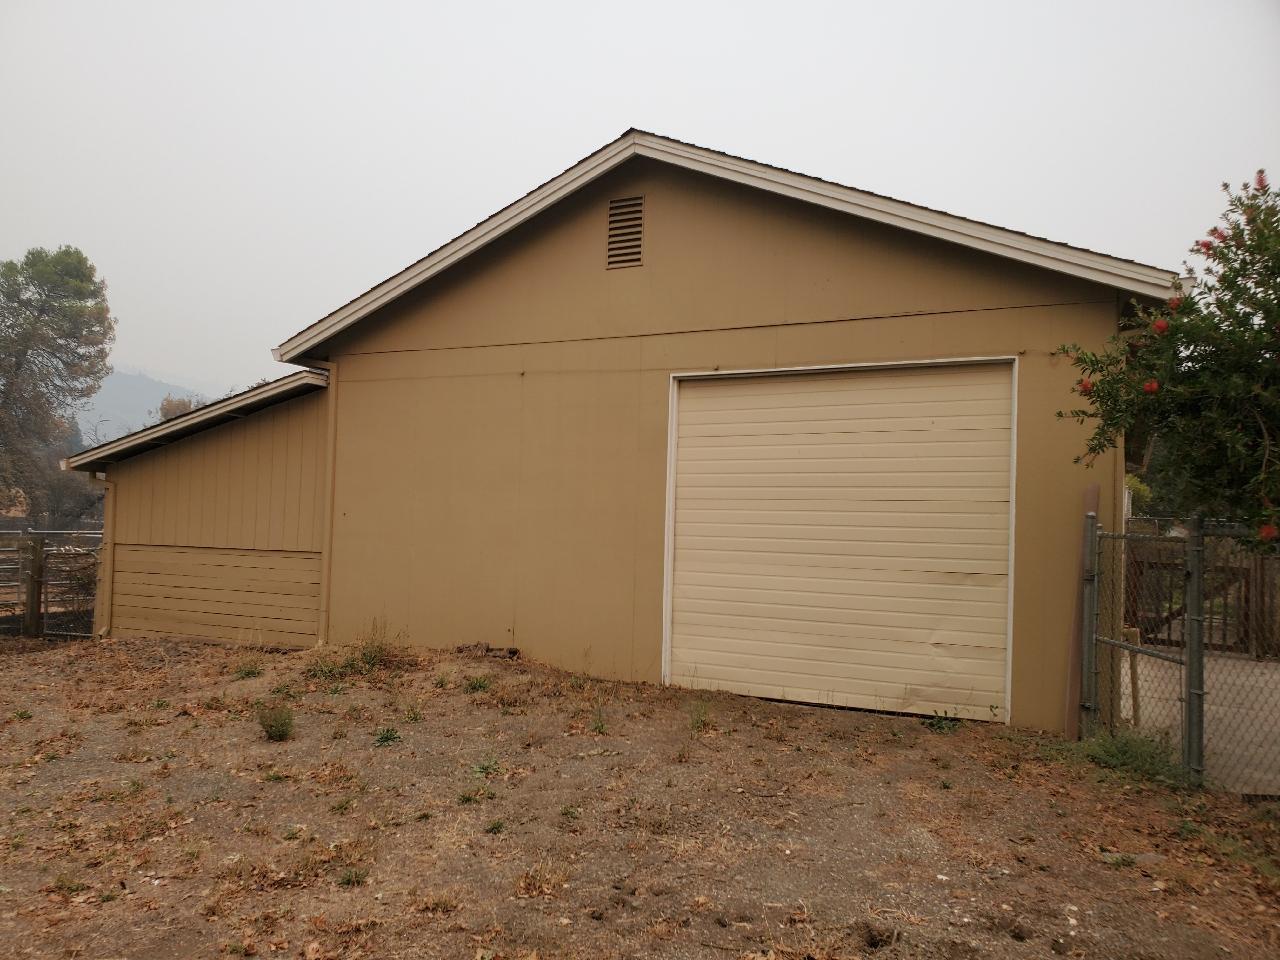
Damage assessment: no_damage